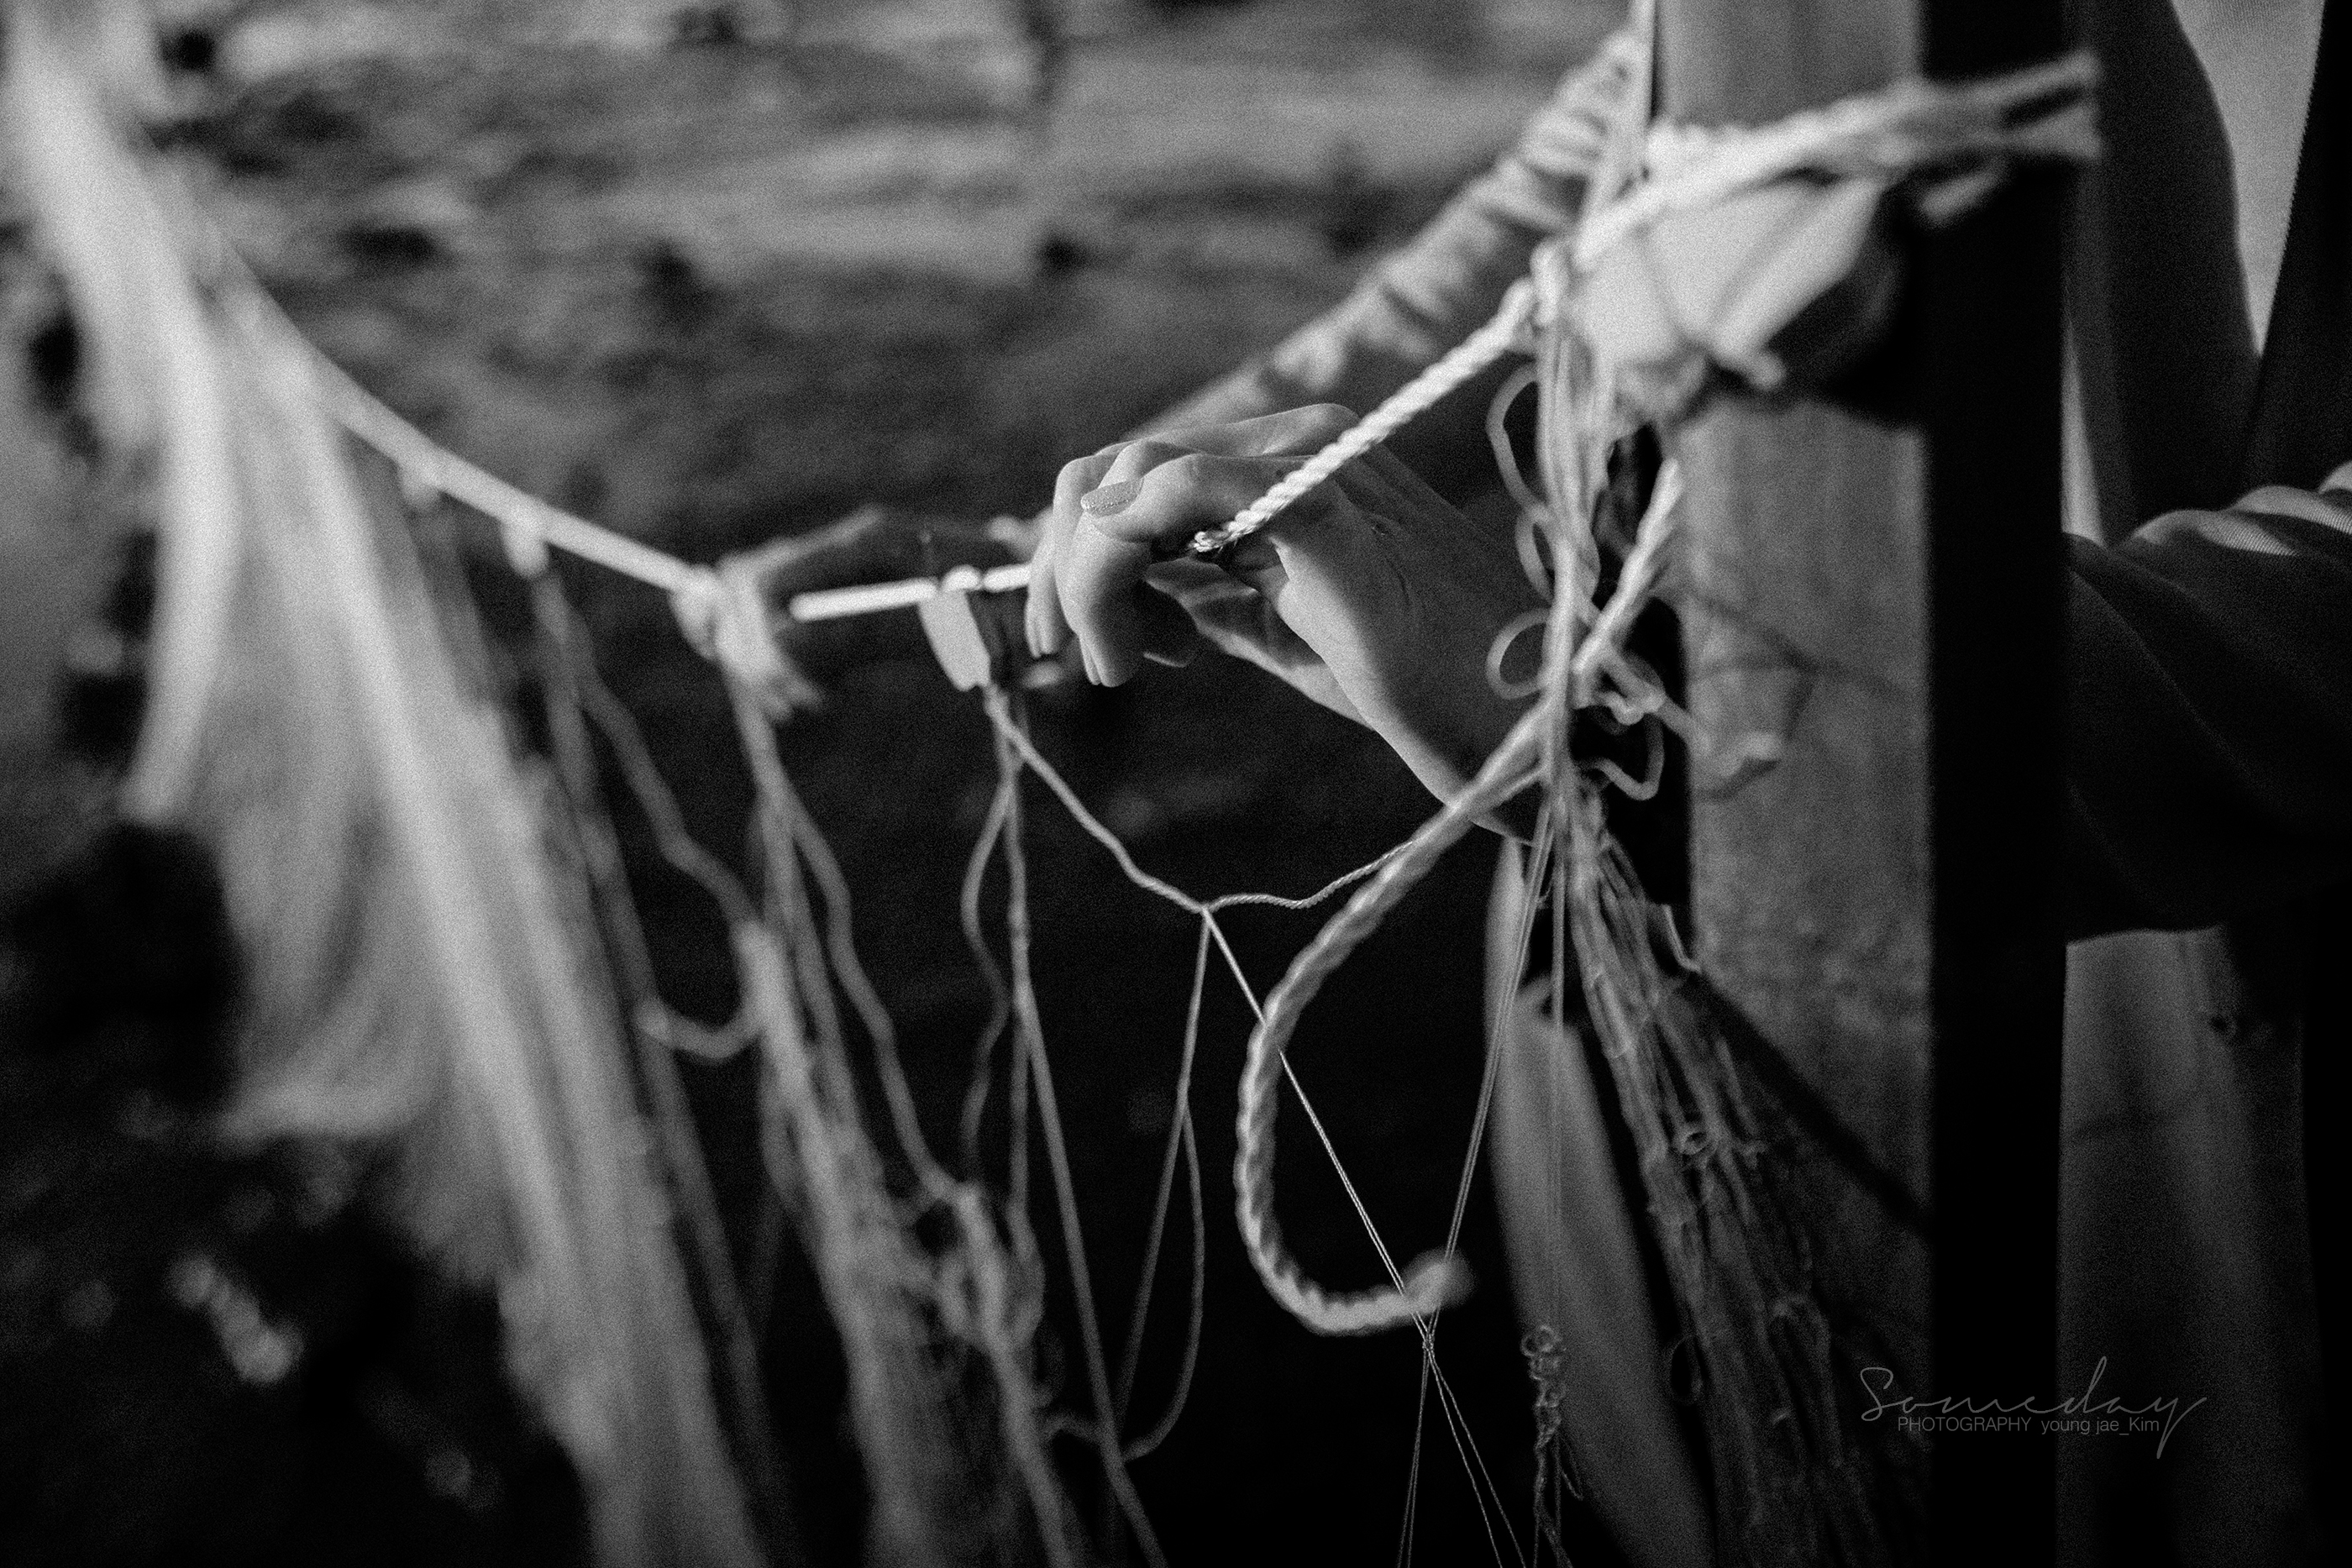
black, white, photograph, black and white, monochrome photography, photography, monochrome, dress, stock photography, plant, style, still life photography